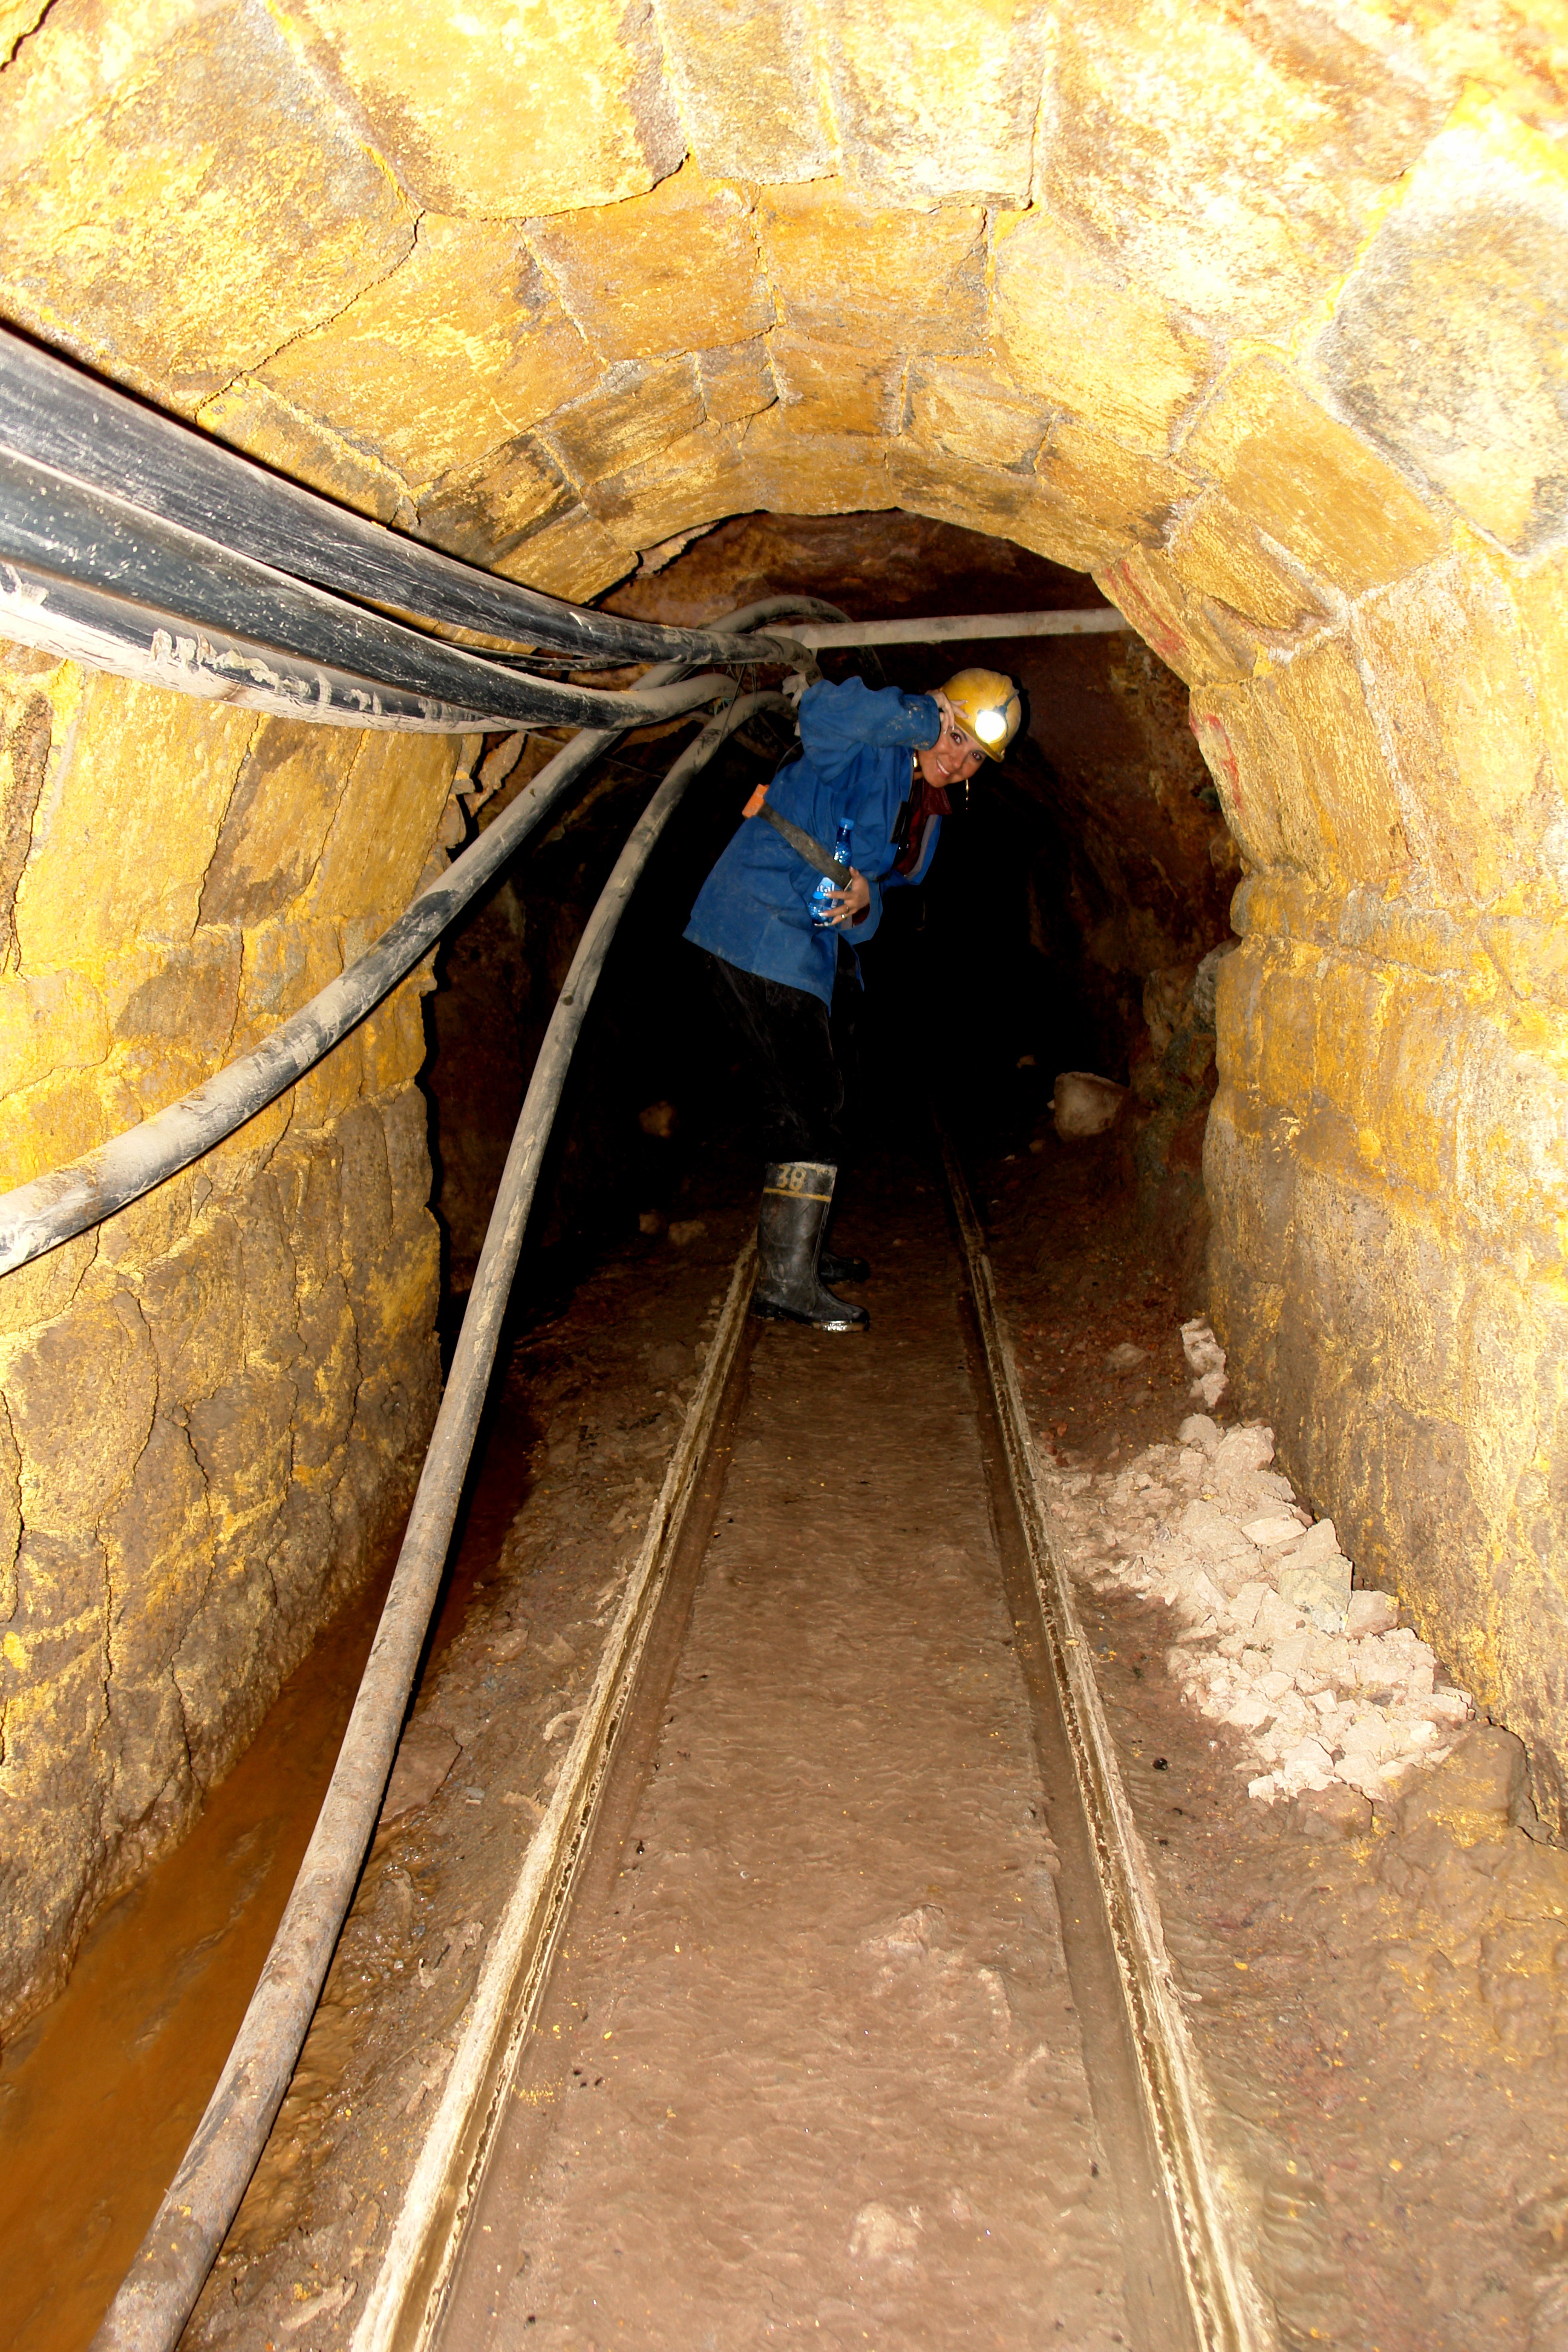
tunnel, formation, gold, infrastructure, mine, input, miner, air raid shelter, sleeper, potosi, socabon